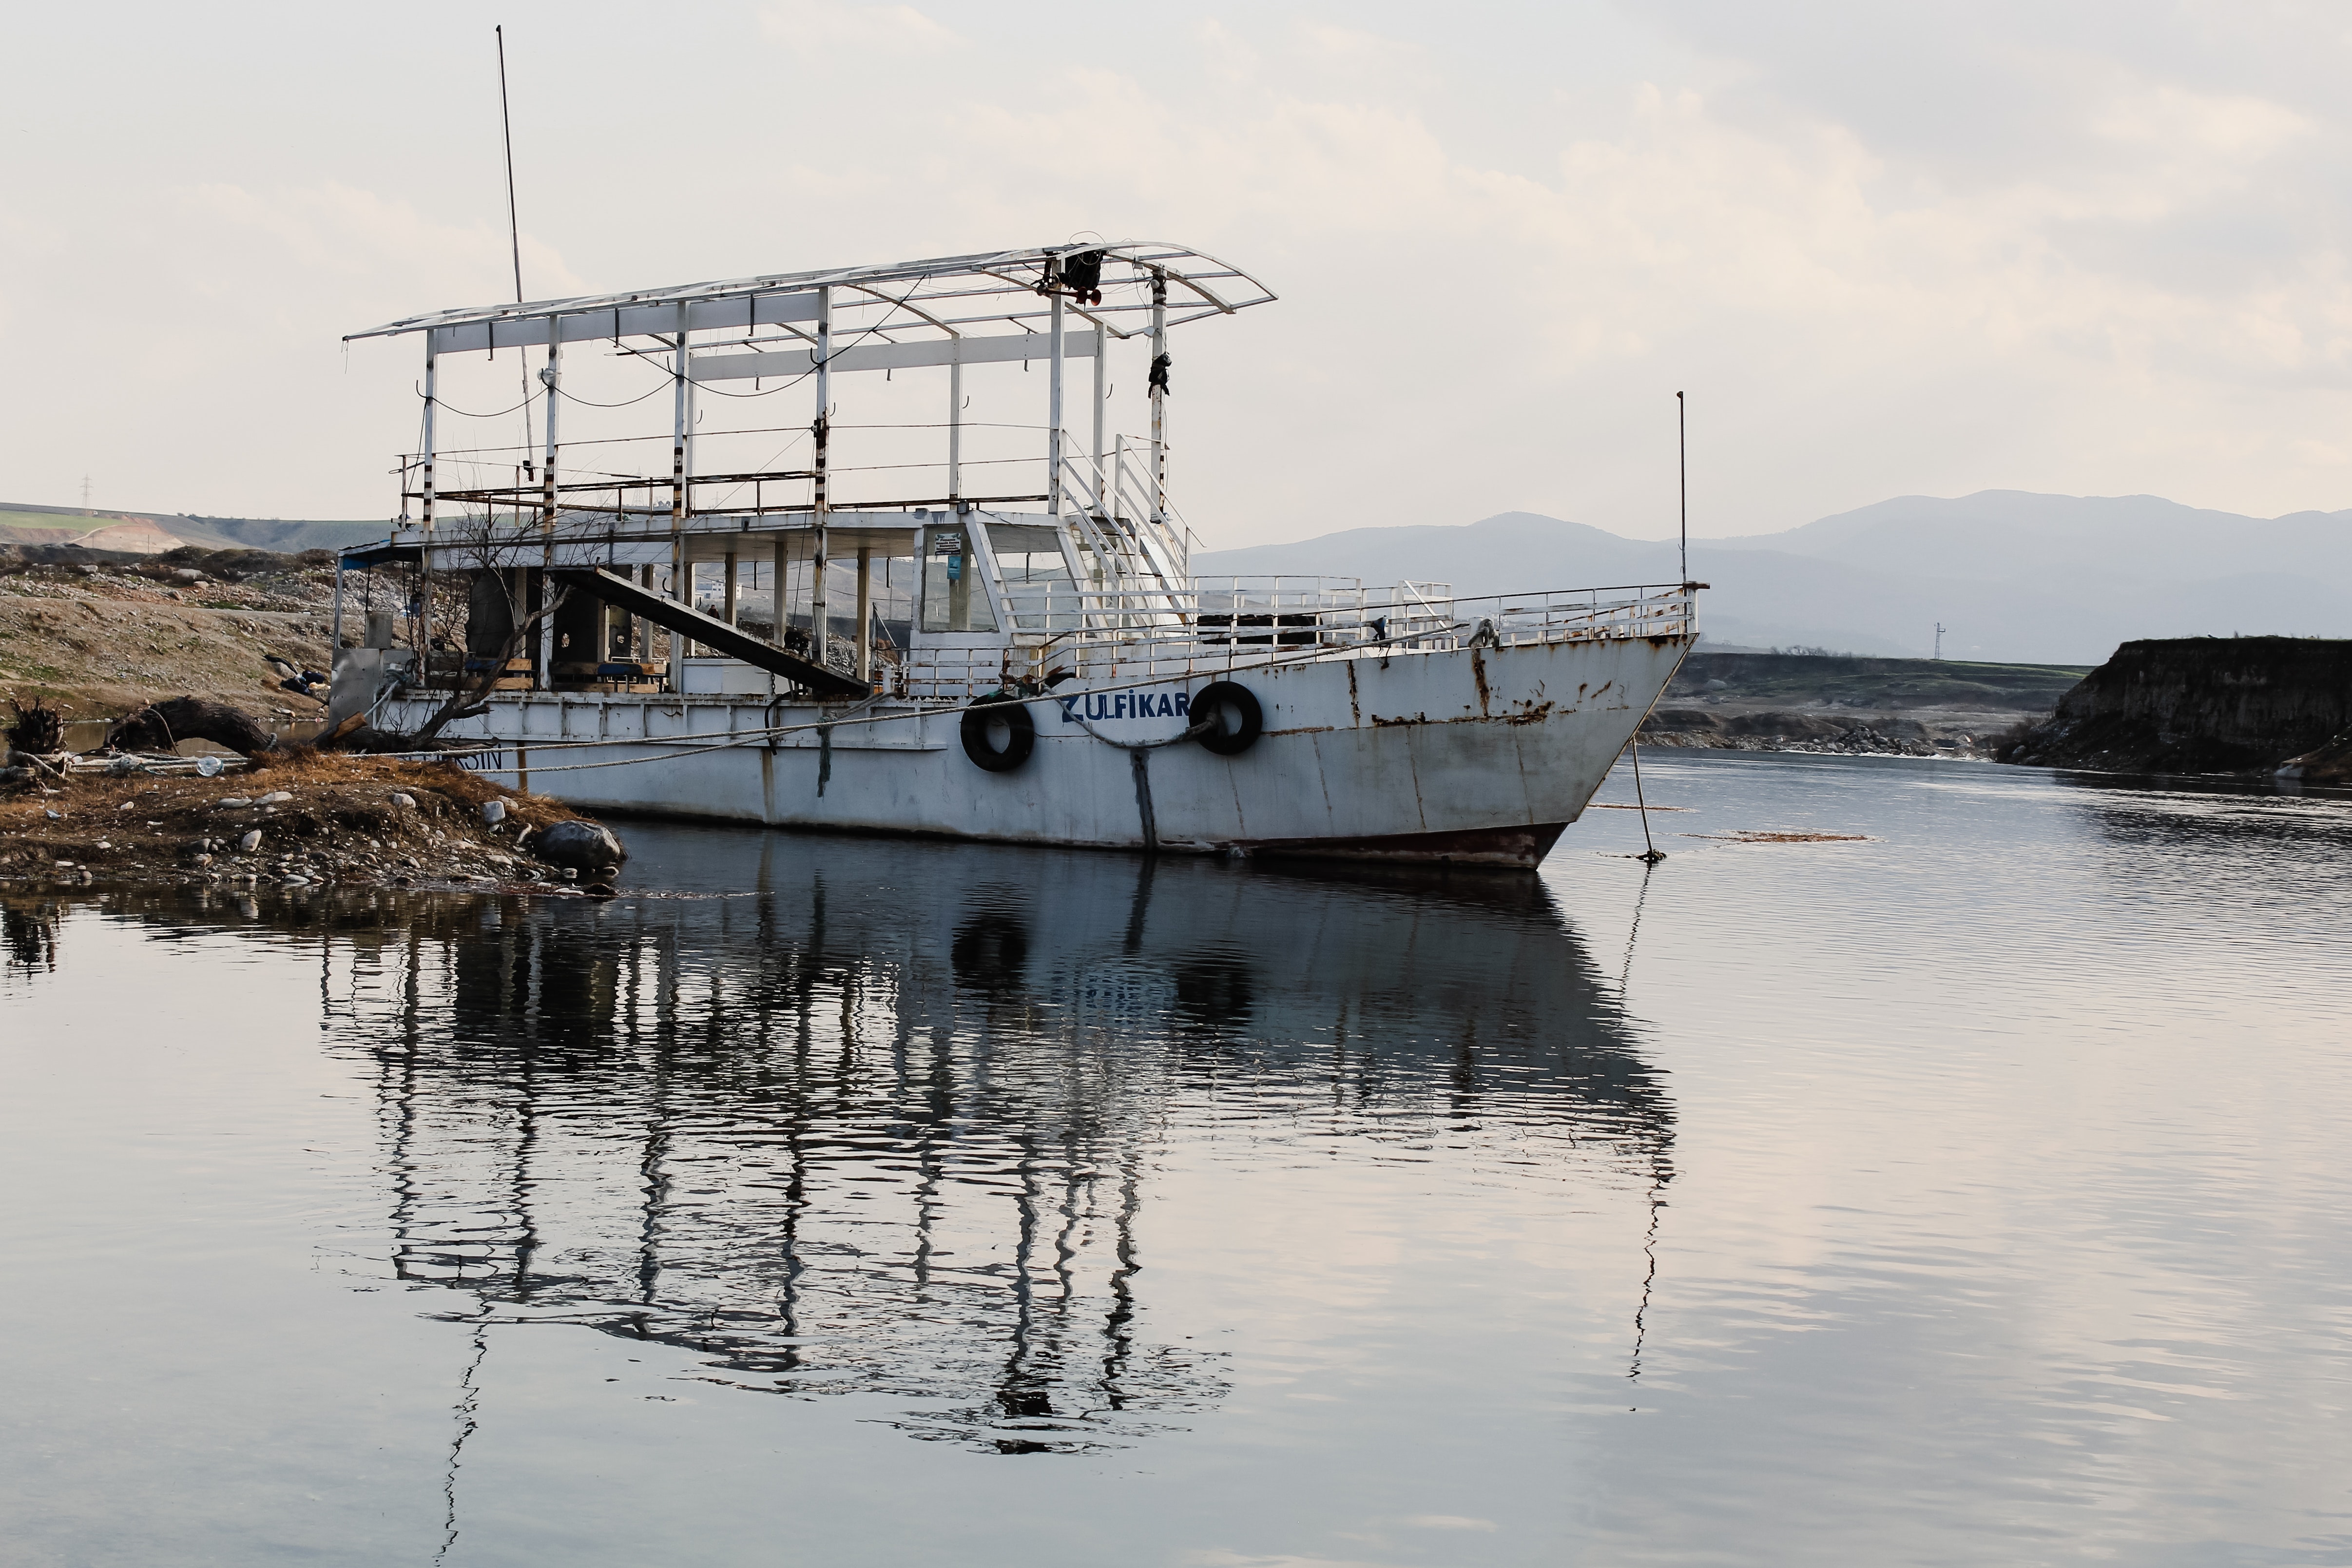
natural, water, sky, boat, cloud, lake, watercraft, waterway, ship, mast, calm, vehicle, naval architecture, dock, water transportation, reflection, channel, machine, winter, port, harbor, landscape, evening, marina, reservoir, ocean, lake district, wetland, sea, coast, horizon, loch, inlet, river